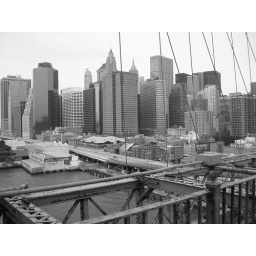
View from Brooklyn Bridge in black and white